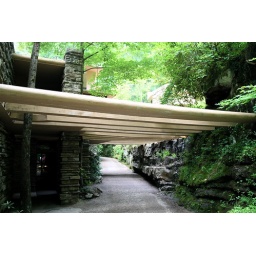
walking around the back of the house to the kitchen.